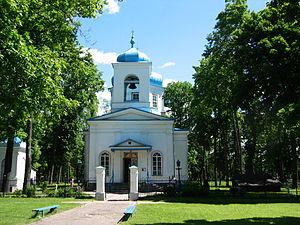
L'église de la Nativité de la Vierge est une église orthodoxe située à Rēzekne en Lettonie.